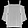
Label: Shirt